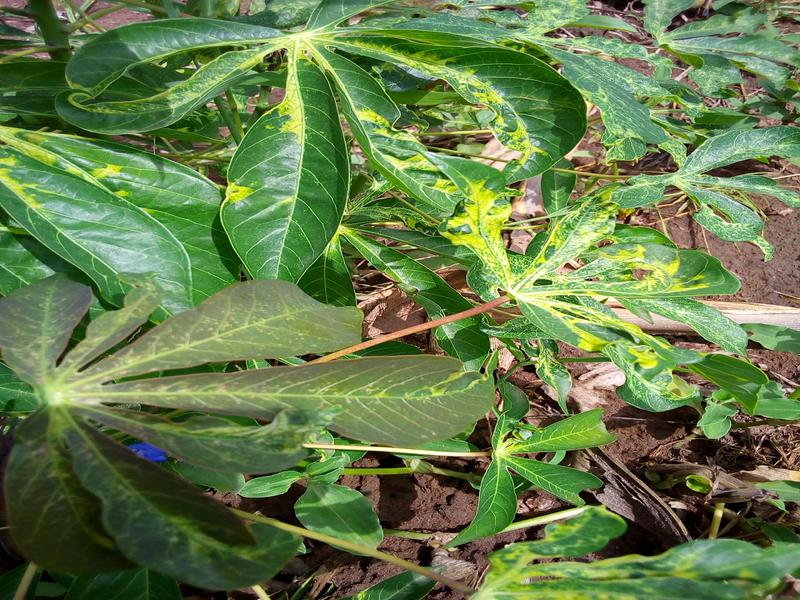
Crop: cassava
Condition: green_mottle